Prestressed concrete

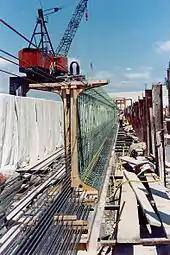
Pre-tensioned bridge girder in precasting bed, with single-strand tendons exiting through the formwork

Pre-tensioning is a common prefabrication technique, where the resulting concrete element is manufactured off-site from the final structure location and transported to site once cured. It requires strong, stable end-anchorage points between which the tendons are stretched. These anchorages form the ends of a "casting bed" which may be many times the length of the concrete element being fabricated. This allows multiple elements to be constructed end-to-end in the one pre-tensioning operation, allowing significant productivity benefits and economies of scale to be realized.